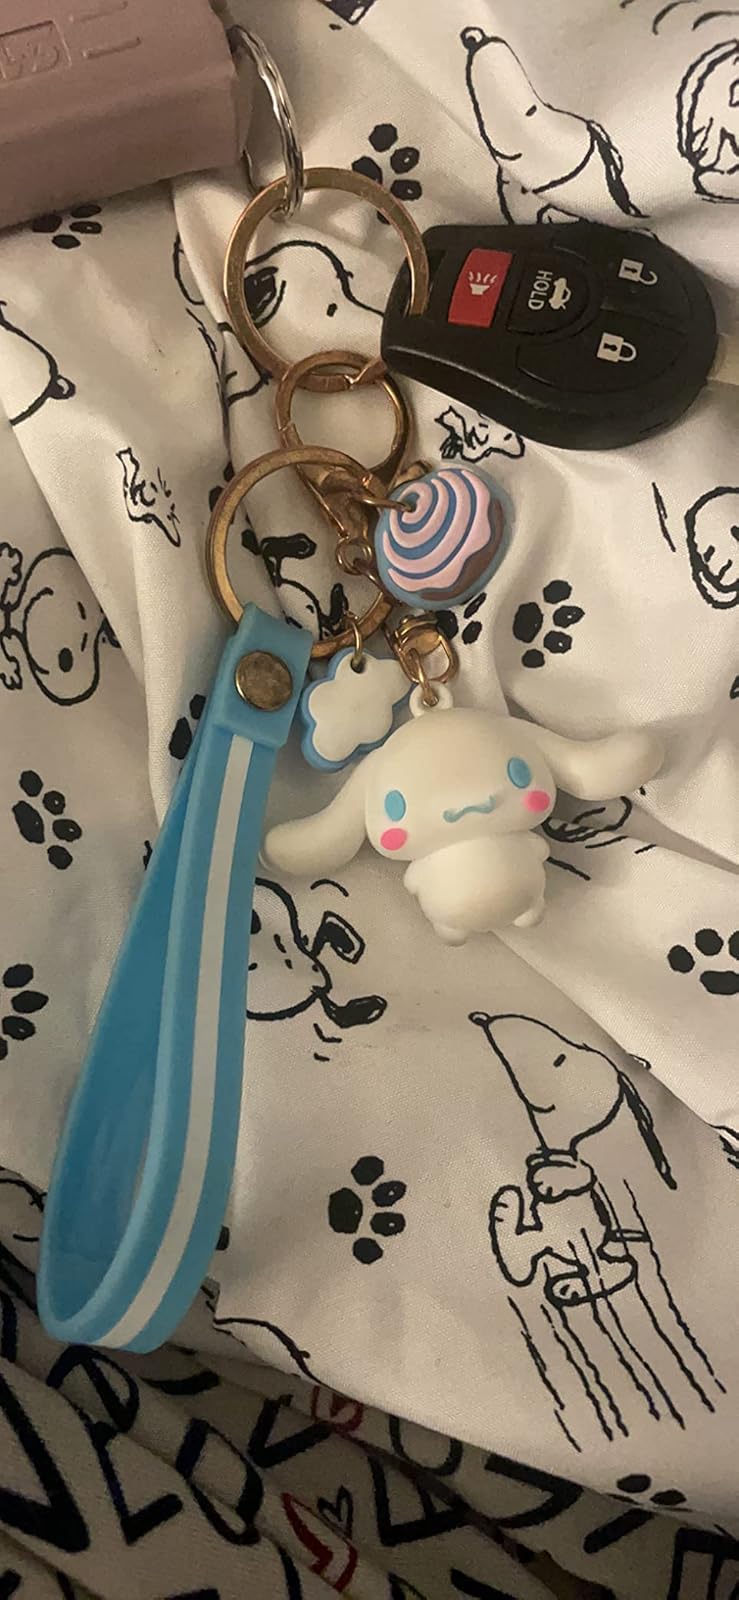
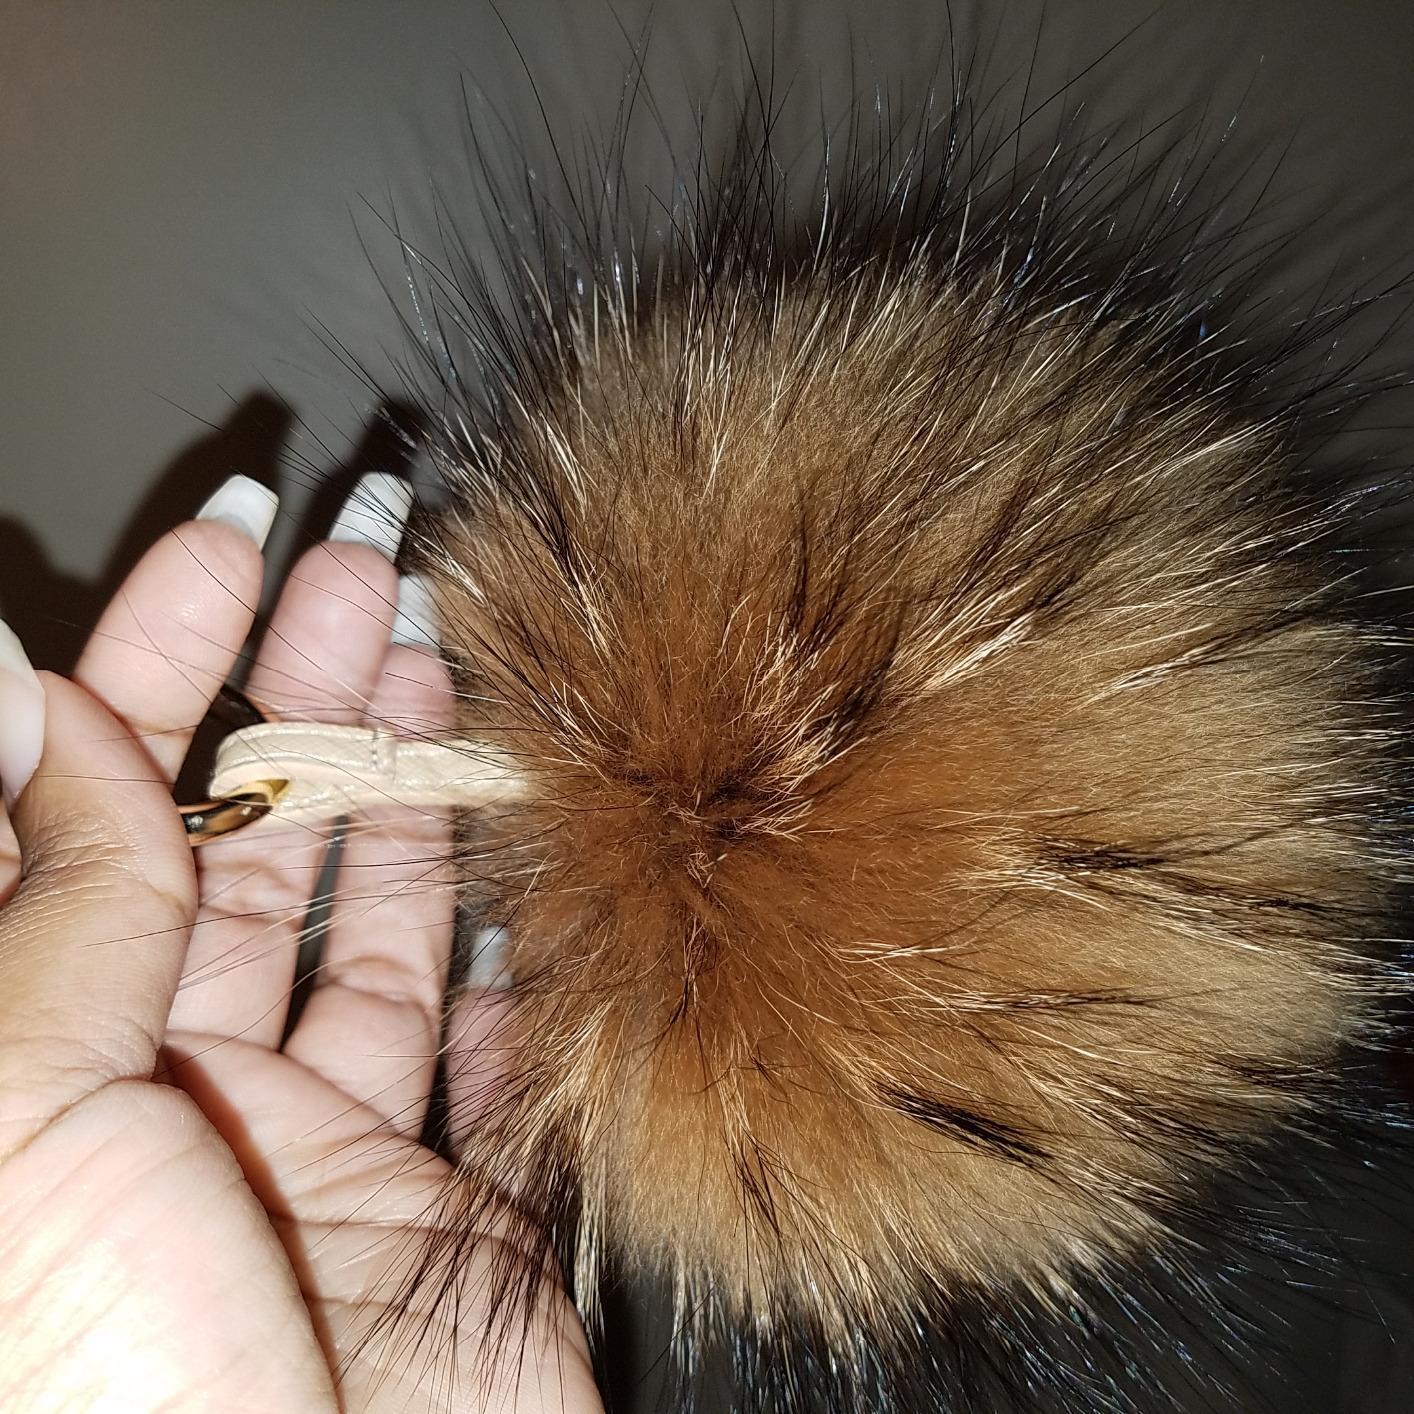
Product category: accessories_keychain
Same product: no